Fazl Mosque, London

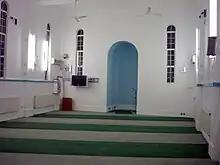
Prayer Hall

Sir Chaudhry Muhammad Zafarullah Khan, the first Foreign Minister of Pakistan, a President of the International Court of Justice and President of the United Nations General Assembly, lived at the premises for many years. In July 2011 Prince Edward, Earl of Wessex of the UK also visited the mosque in his capacity as a Patron of 'The London Gardens Society' and thus took the opportunity to inspect the gardens of the Fazl Mosque, which have won numerous awards over the past few years. The Earl was also able to view a small exhibition about the history of the mosque. In October 2017 Justin Welby"," the Archbishop of Canterbury"," visited the mosque where he met the fifth caliph, Mirza Masroor Ahmad to discuss the continued persecution of religious minorities in various parts of the world.